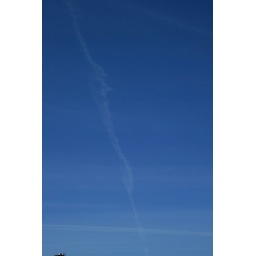
The first day for a week that planes are flying over Bristol. Spot the difference in sky colour